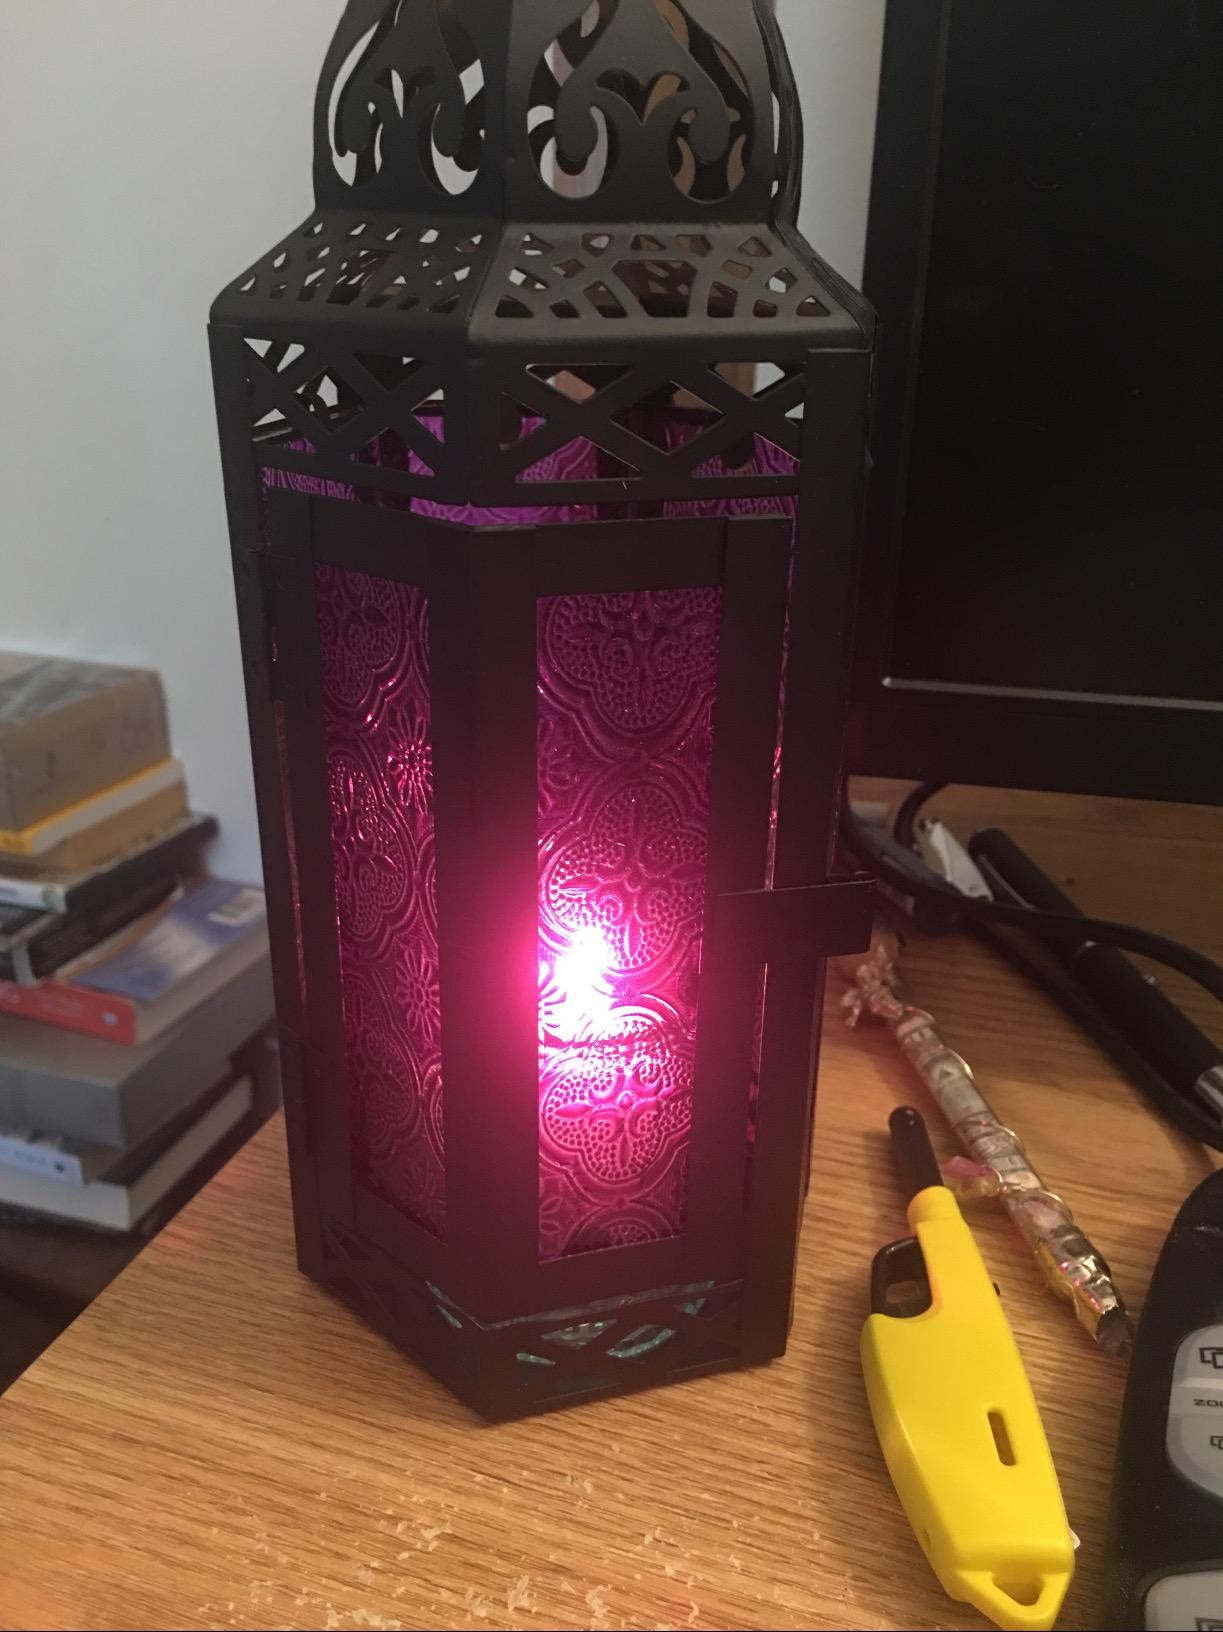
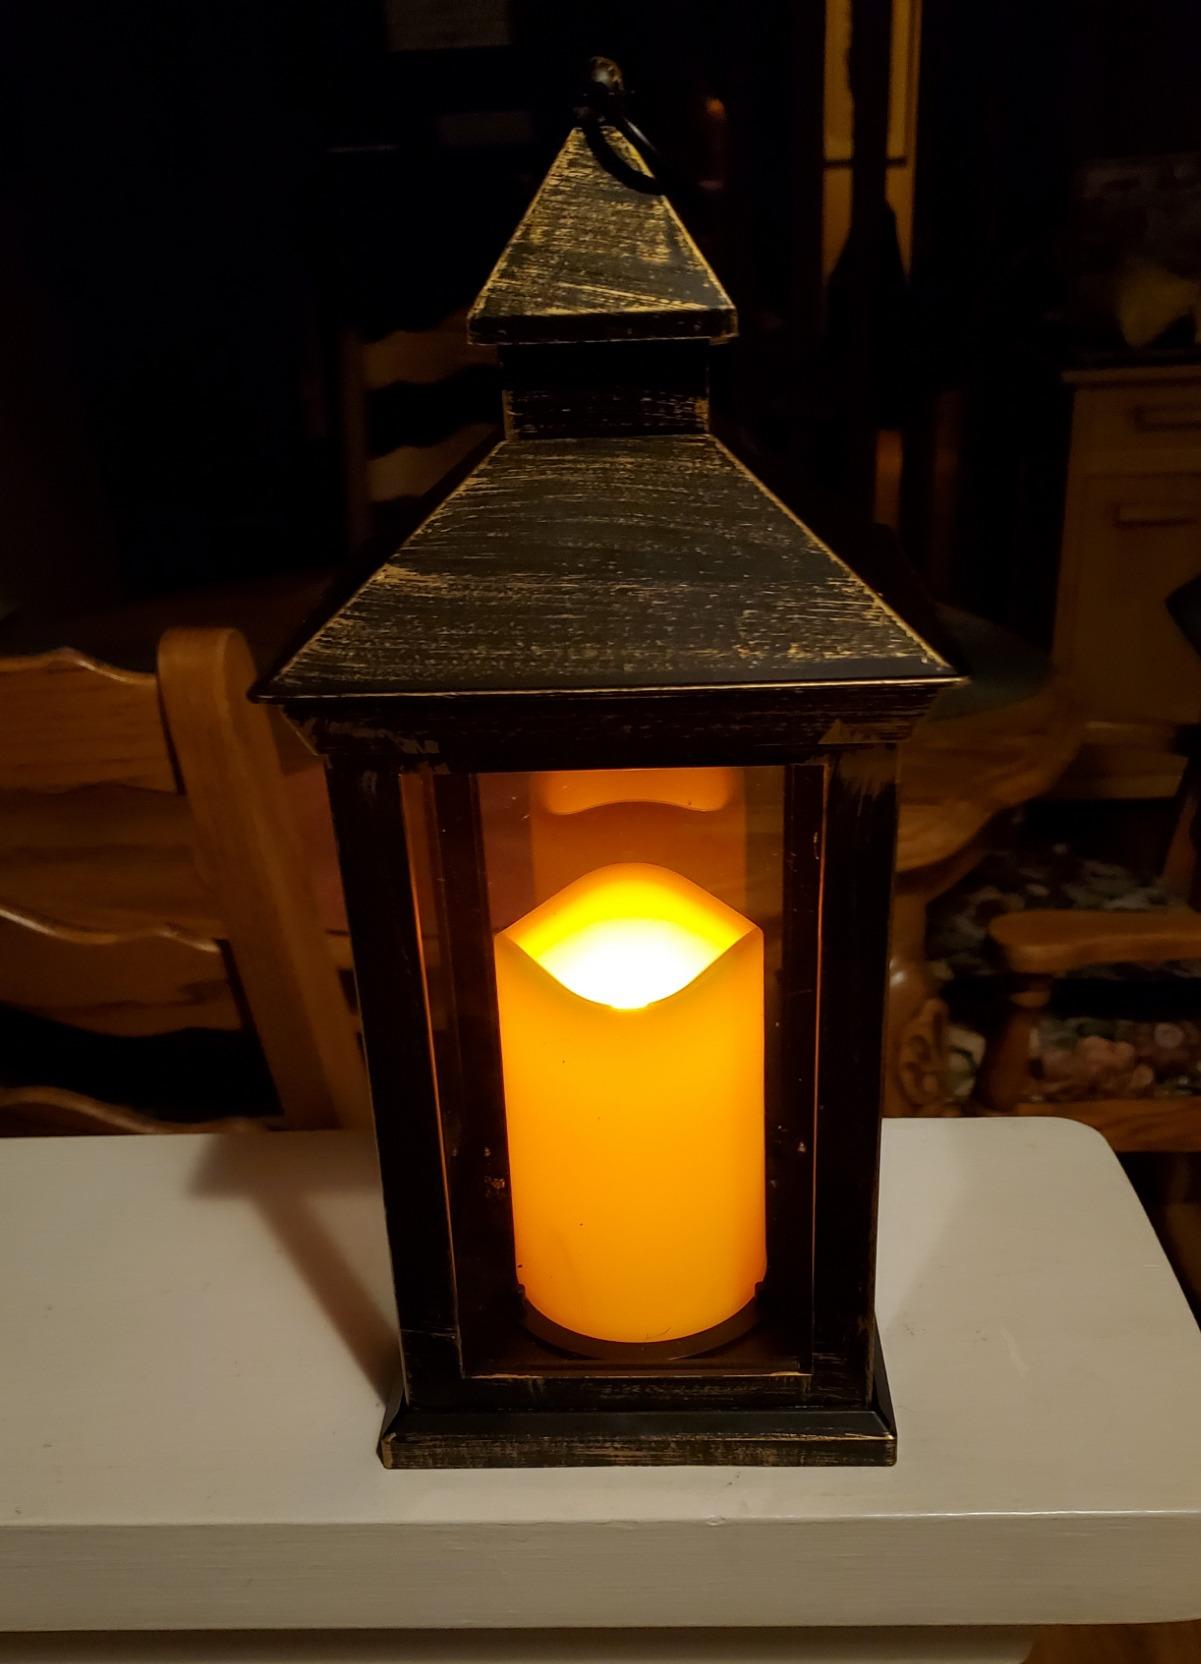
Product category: lantern
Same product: no